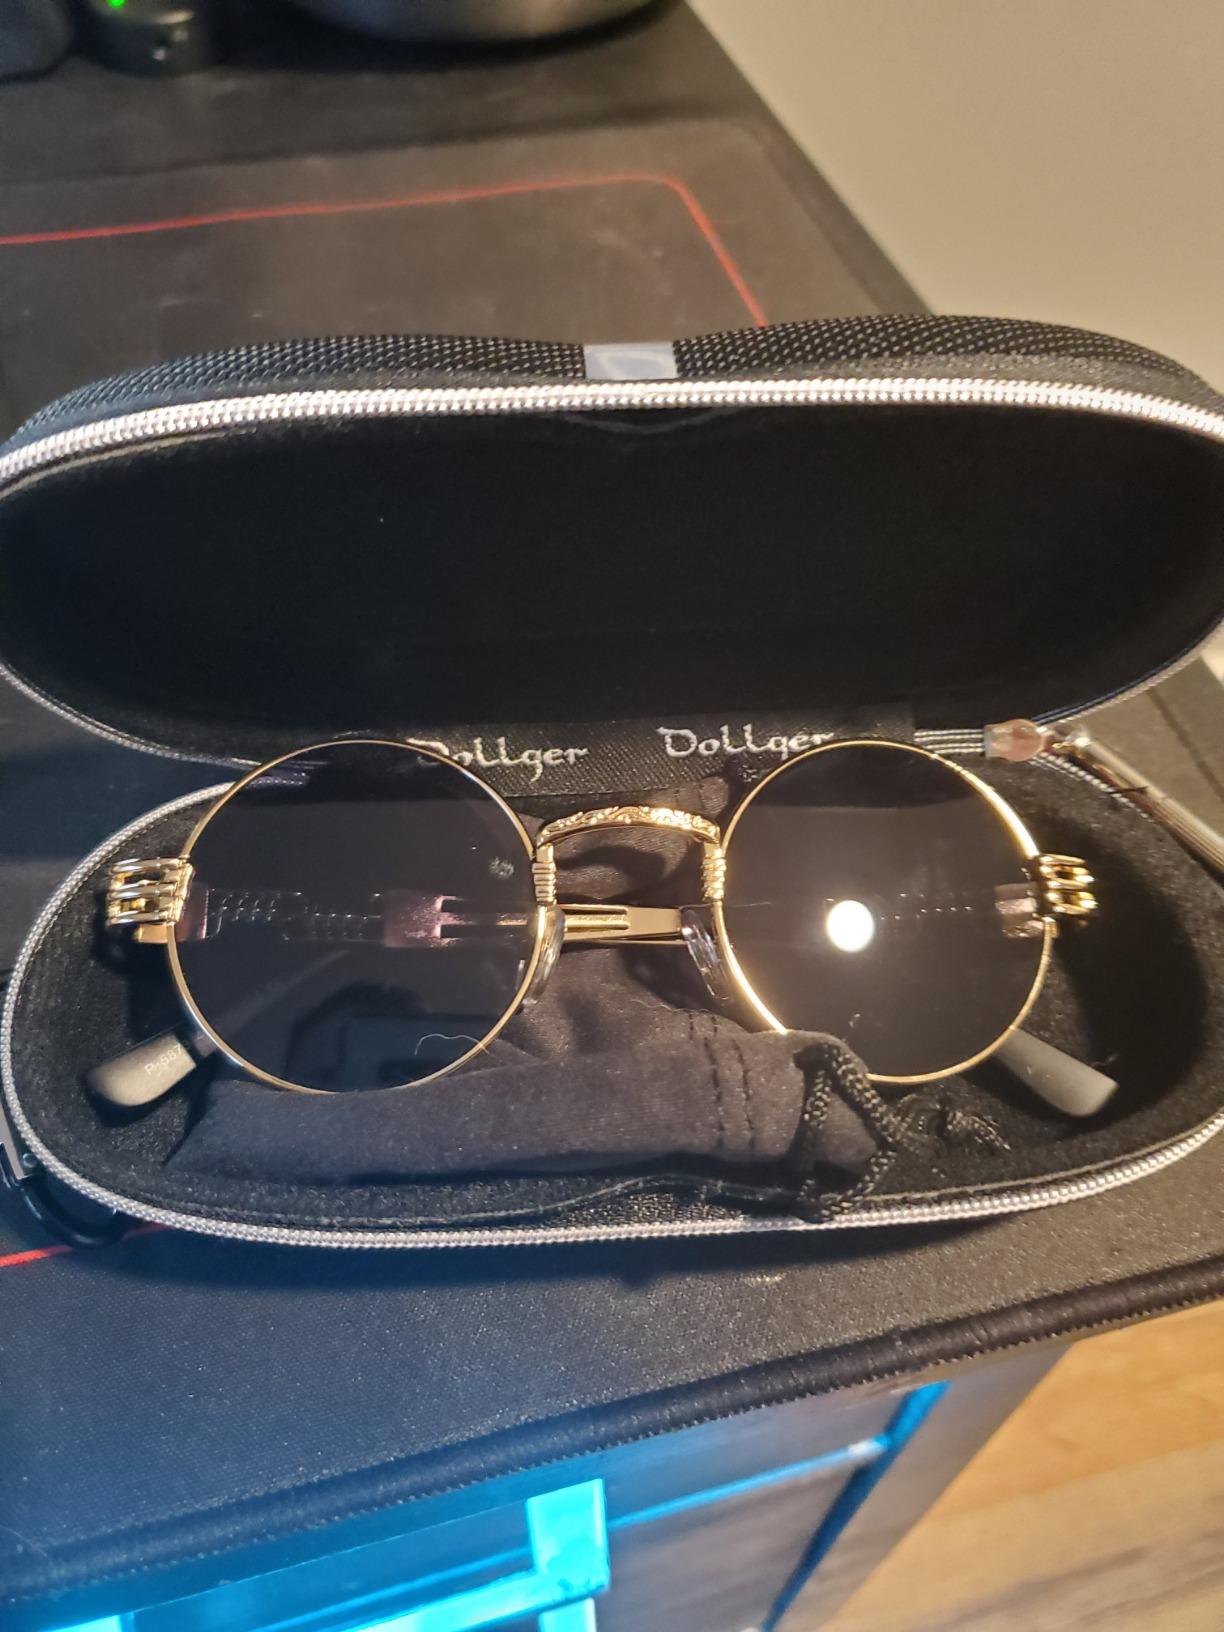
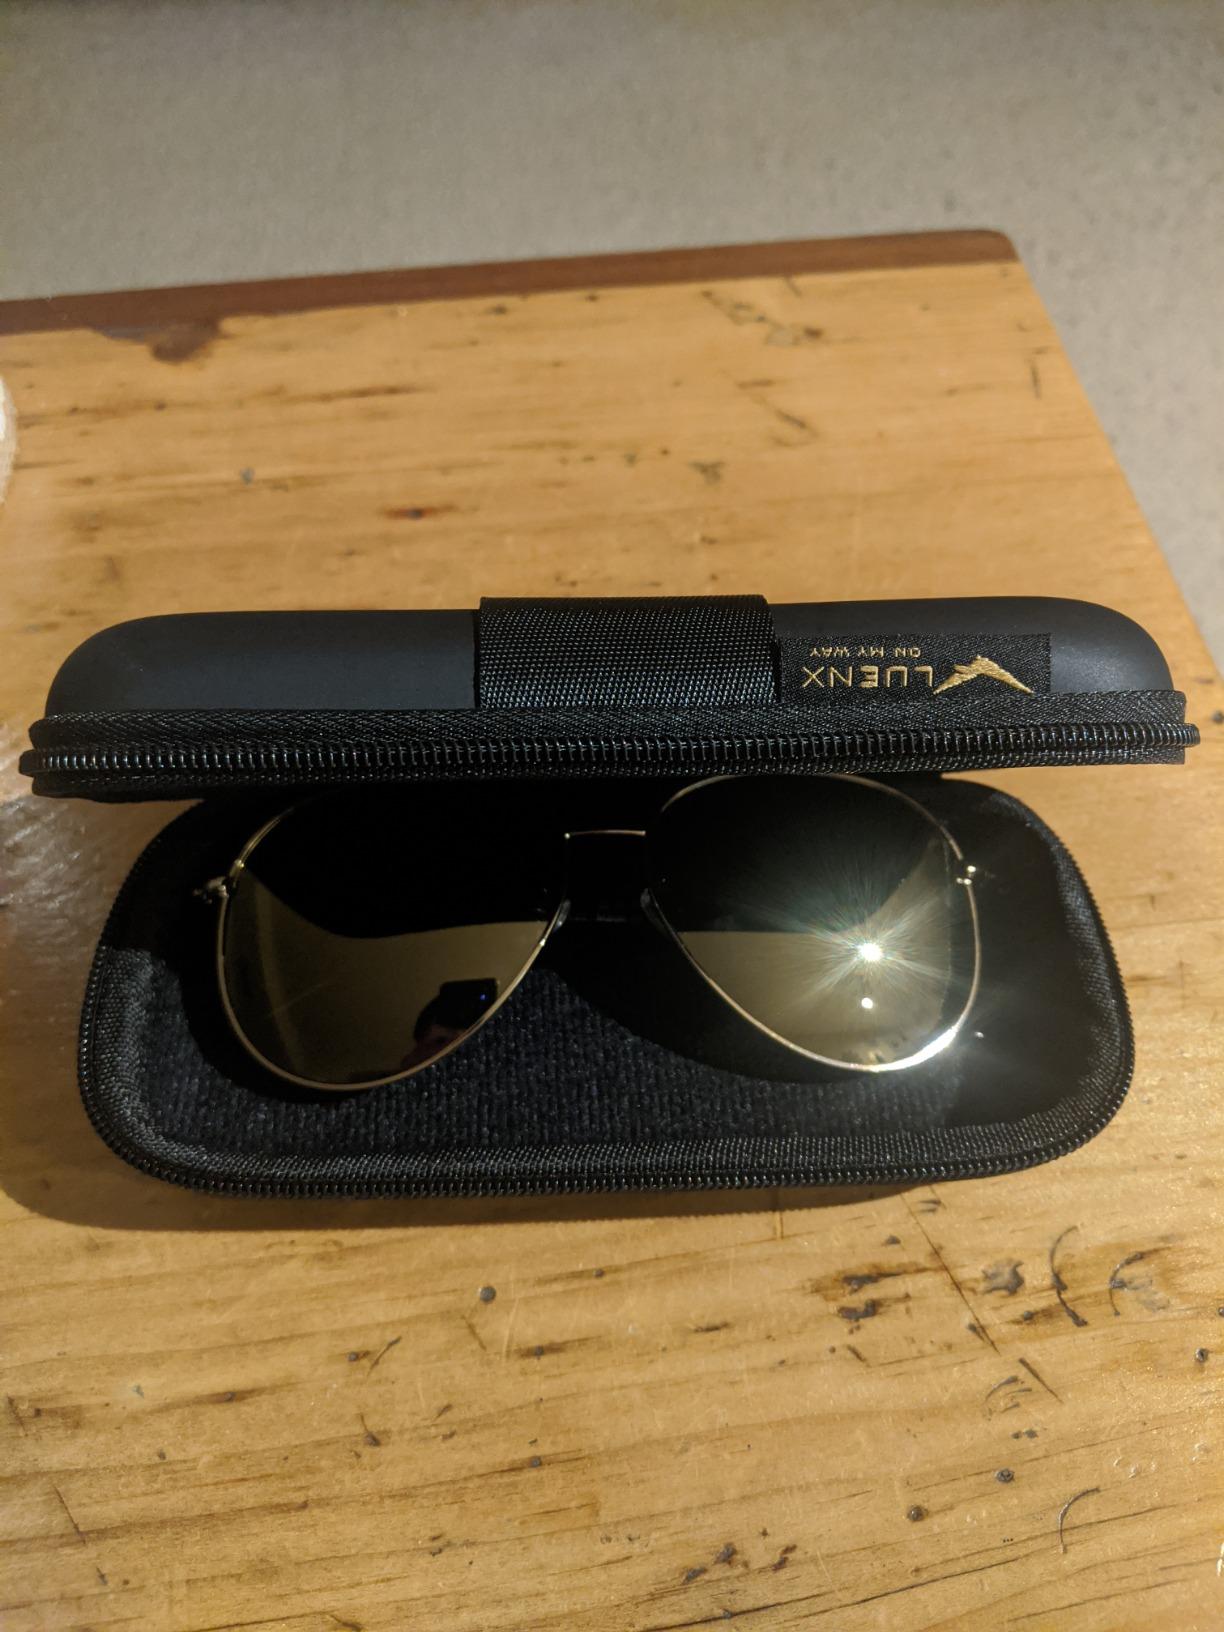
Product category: accessories_sunglasses
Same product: no